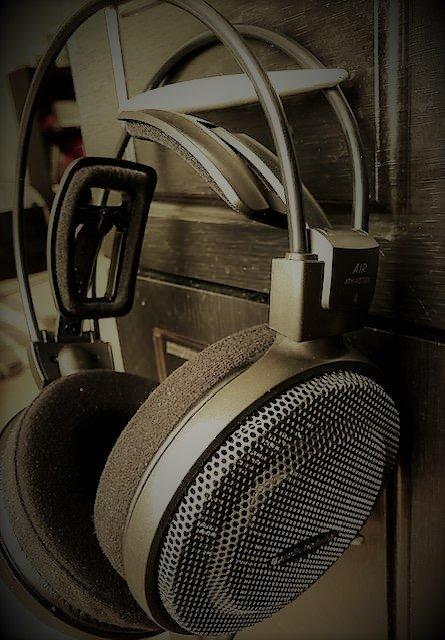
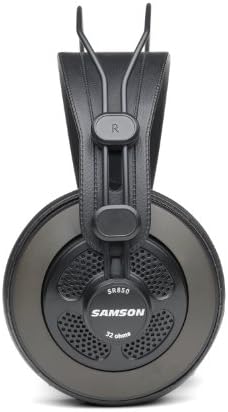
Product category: headphones
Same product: no